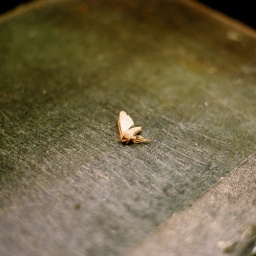
It strikes the largest and the smallest alike. Just seemed like a tiny white corpse in an immense stone sepulcher.